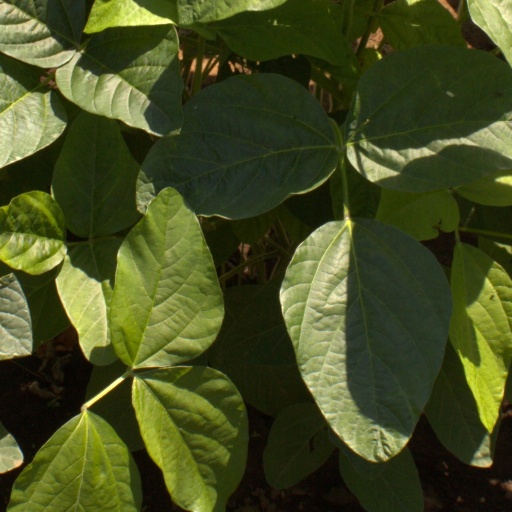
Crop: soybean